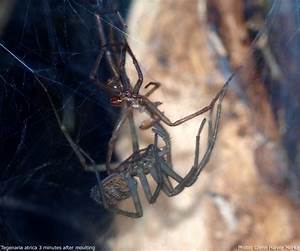
Label: spider